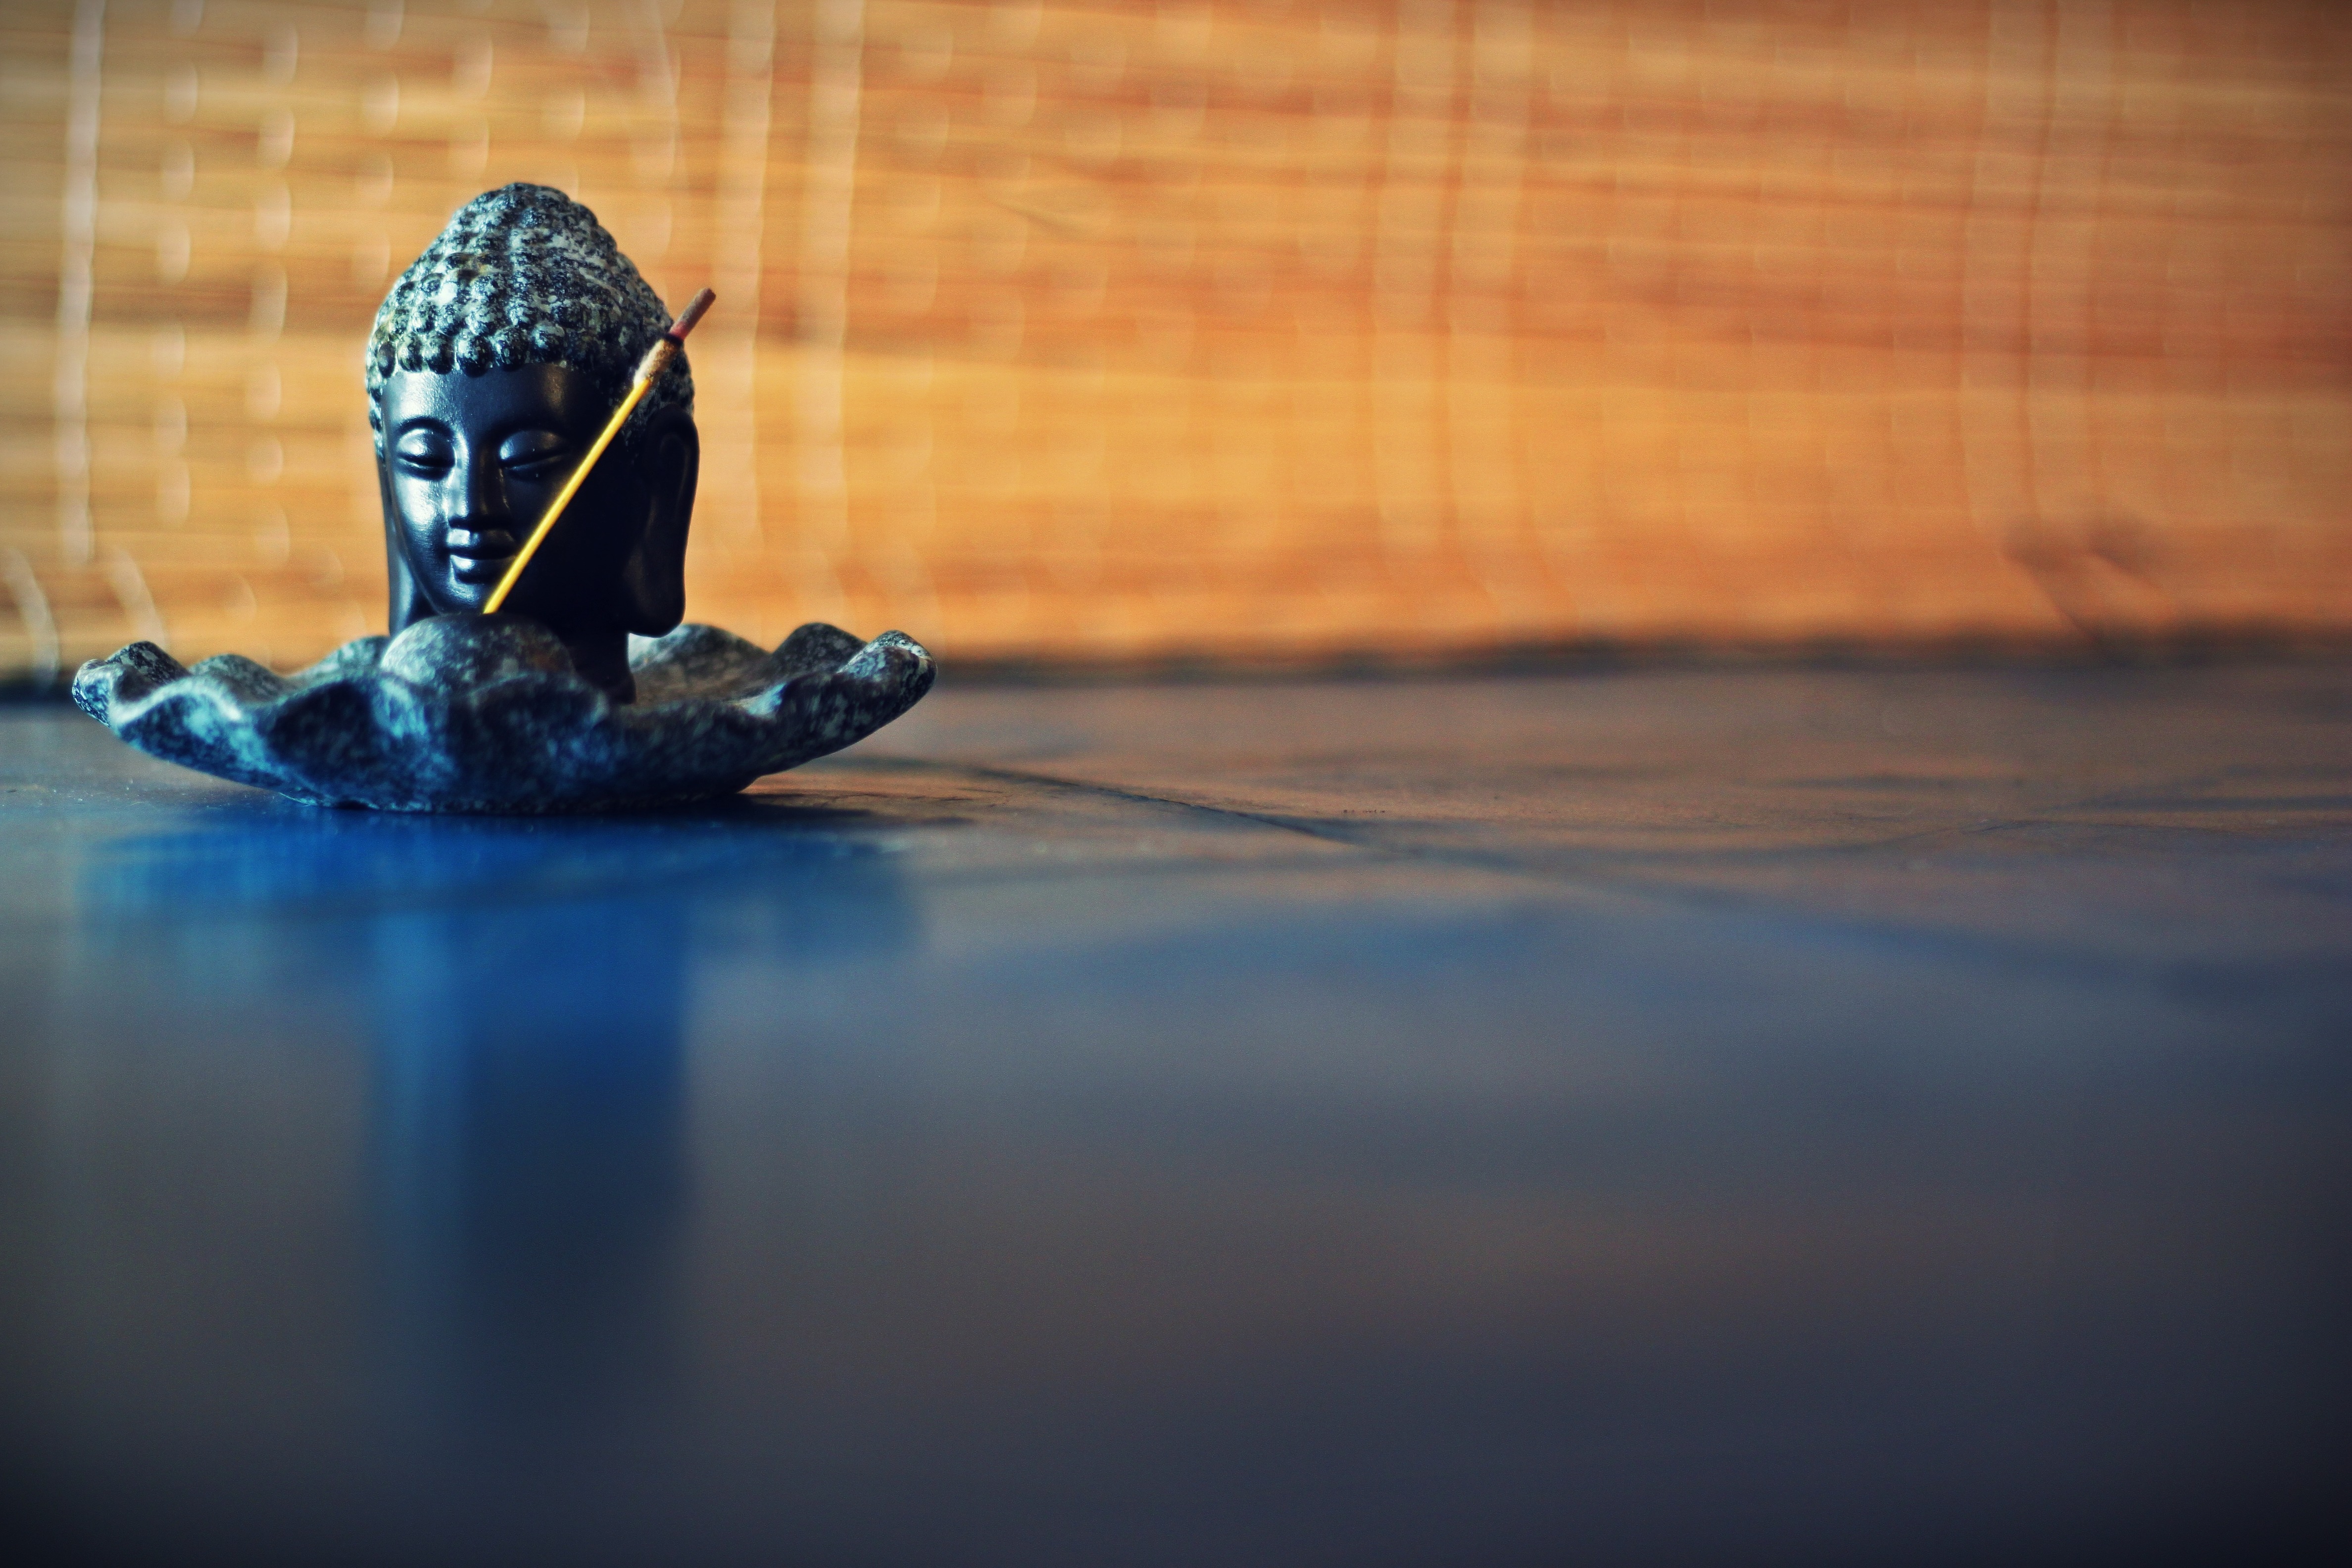
water, light, sunlight, morning, wave, ice, evening, reflection, darkness, blue, season, meditation, figurine, buddha, siddhartha gautama, computer wallpaper